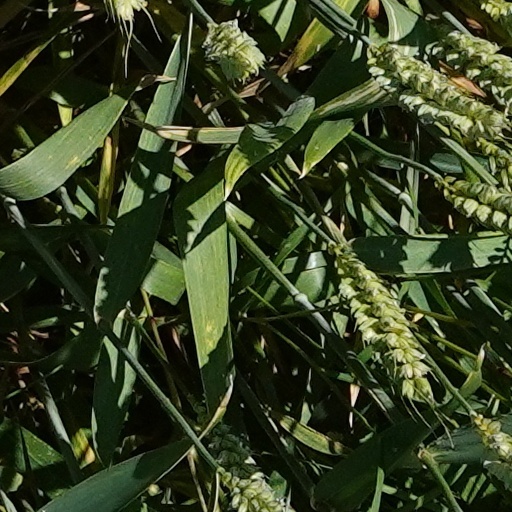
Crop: wheat